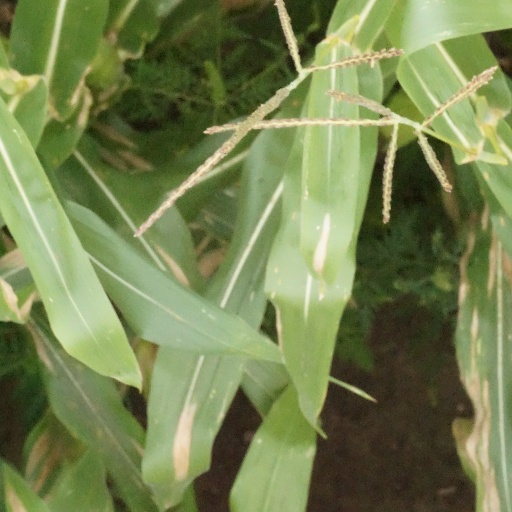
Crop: maize; corn